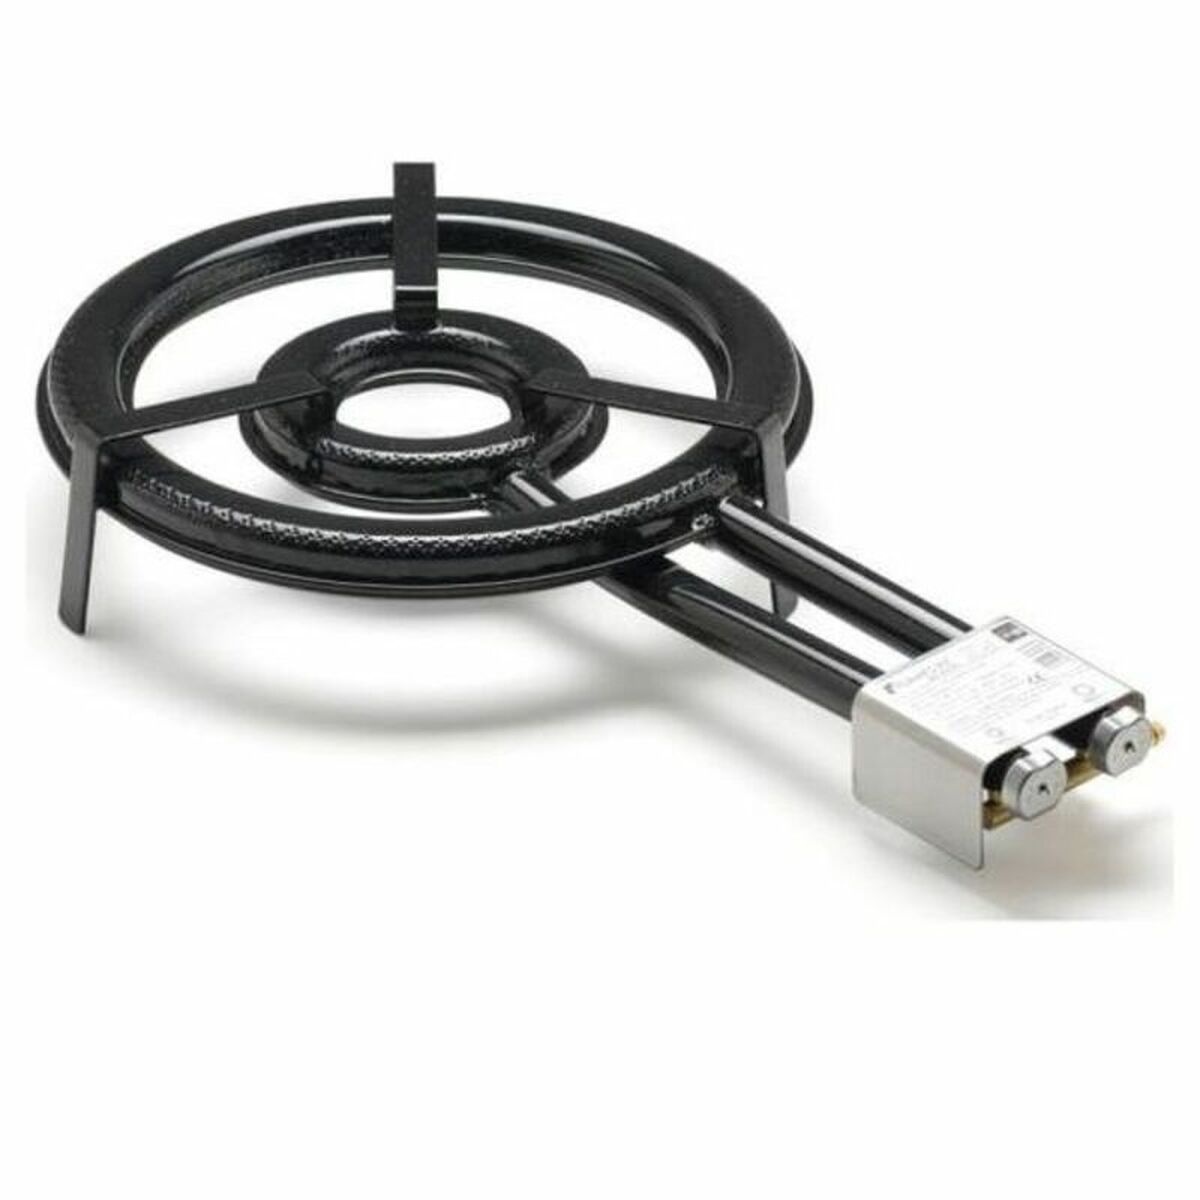
Gas coil Optimgas 5890037829 (Ø 38 cm)
If you like to take care of every detail in your home and own the latest products that will make your life easier, purchase Gas coil Optimgas 5890037829 (Ø 38 cm) at the best price. Material: Steel Pressure: 20 mbar Approx. diameter: Ø 38 cm Suitable for: Gas Cooker Butane Characteristics: Exterior Robust Colour: Grey
Brand: Optimgas
Category: Home & Garden > Kitchen & Dining > Cookware & Bakeware > Cookware Accessories > Pressure Cooker & Canner Accessories > Gaskets